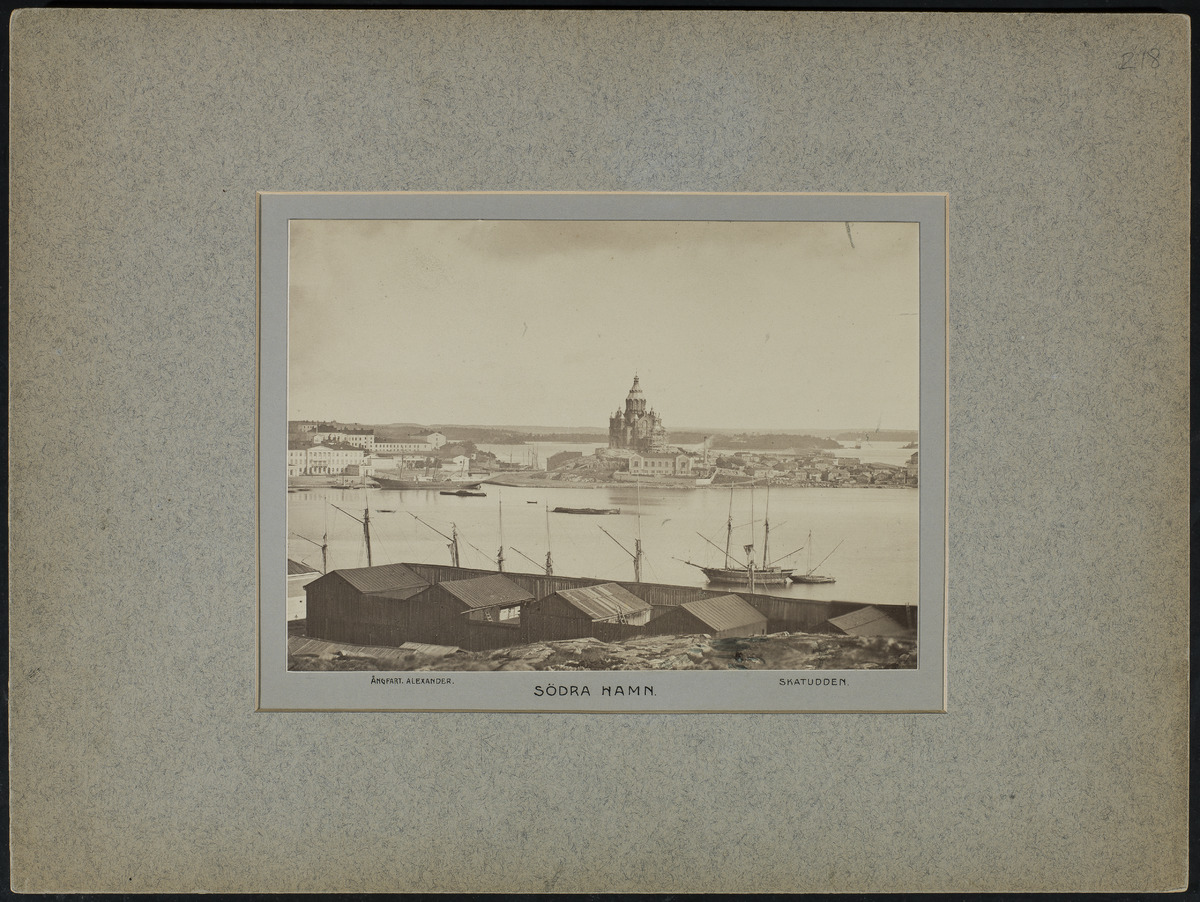
Näkymä Eteläsatamaan ja Katajanokalle: Uspenskin katedraali ja vanhoja puutaloja
sisällön kuvaus: Näkymä Eteläsatamaan ja Katajanokalle: Uspenskin katedraali ja vanhoja puutaloja. Linnanlaiturissa höyrylaiva Alexander. Kuvan etualalla Makasiinirannan puisia varastorakennuksia, purjelaiva ja purjelaivojen mastoja. mustavalkoinen
Kuvaaja: Hårdh, C.A., valokuvaaja
Ajankohta: kuvausaika 1868 jälk
Paikka: Suomi, Uusimaa, Helsinki, Katajanokka Helsinki, Eteläsatama
Aiheet: satamat, kirkot, puurakennukset, hirsirakennukset, höyrylaivat, purjelaivat, merivesi, saaret